List of hills in the Peak District

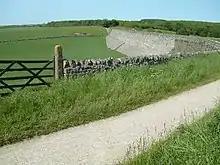
Minninglow Hill

This is a partial list of the hills of the Peak District of England. Most lie within the Peak District National Park, but others lie outside its borders. The list is sorted by absolute height, then by relative height. Marilyns are marked in boldface. Kinder Scout and Bleaklow are the Peak District's only mountains, with summit elevations over 600m and rising more than 30m above the surrounding land (although by other definitions Bleaklow does not meet the prominence threshold of a mountain).